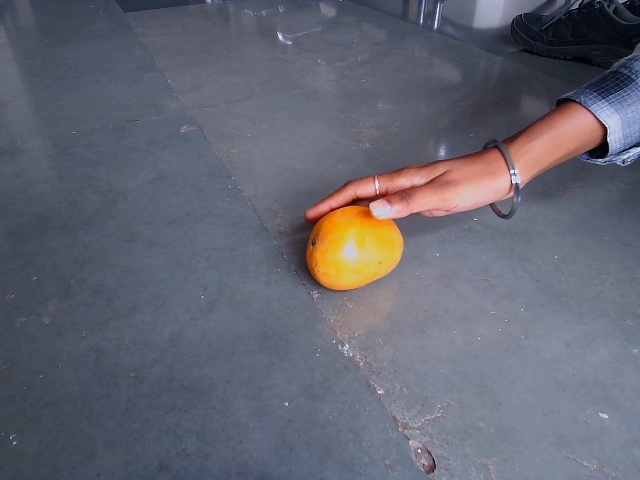
Label: Ripe_Mango